Friendship, Indiana

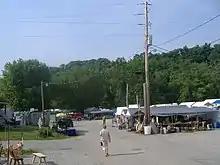
Friendship flea market

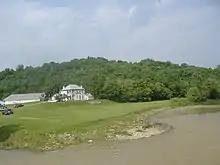
NMLRA's headquarters/museum, the John Linsey Rand House

Twice a year, the National Muzzle Loading Rifle Association holds major shoots in the community. During the months of June and September (2nd full weekend through the 3rd full weekend), to coincide with the NMLRA shoots, Friendship hosts Indiana's most distinctive open-air flea market event. Vendors from around the country, but especially from the "tri-state" area of Ohio, Kentucky, and Indiana participate. The flea market is in two sections, one in town and the other on the other side of the Walter Cline gun range.